Maximum Destruction

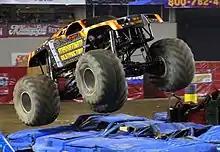
Maximum Destruction's original paint scheme used from 2003 to 2012

In 1999, then-Monster Jam parent company Clear Channel Communications signed a cross-promotional deal with World Championship Wrestling to create monster trucks based on professional wrestlers. In order to ensure the success of the truck of Bill Goldberg, one of the most popular WCW wrestlers, Clear Channel contracted the team of Tom Meents (who was already popular from driving Monster Patrol and Bulldozer) to build and campaign the "Goldberg" truck. Meents debuted in the truck in January 2000 at the Georgia Dome, where he won racing and finished third in freestyle. As the year progressed, and as Dennis Anderson struggled in Grave Digger, Meents dominated and capped the year by winning the first Monster Jam World Finals Racing Championship. The following year saw a continuation of the dominance, when Meents won the world racing and freestyle championships.